Sébastien Loeb

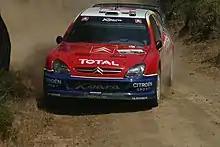
Loeb at the 2004 Cyprus Rally

In the 2004 season, Loeb dominated the WRC scene in a similar way to Michael Schumacher's domination of Formula One the same year, by winning six events and taking six runner-up spots to securely give him the drivers' title, 36 points clear of second-placed Solberg. His six WRC victories tied the record for victories in one season with fellow Frenchman Didier Auriol, who won six events in 1992. He was also responsible for Citroën's second manufacturers' title in a row.